Stan Persky

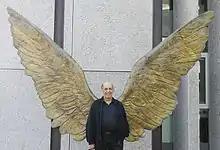
Persky in 2014

Stan Persky (19 January 1941 – 15 October 2024) was a Canadian writer, media commentator, and philosophy instructor.